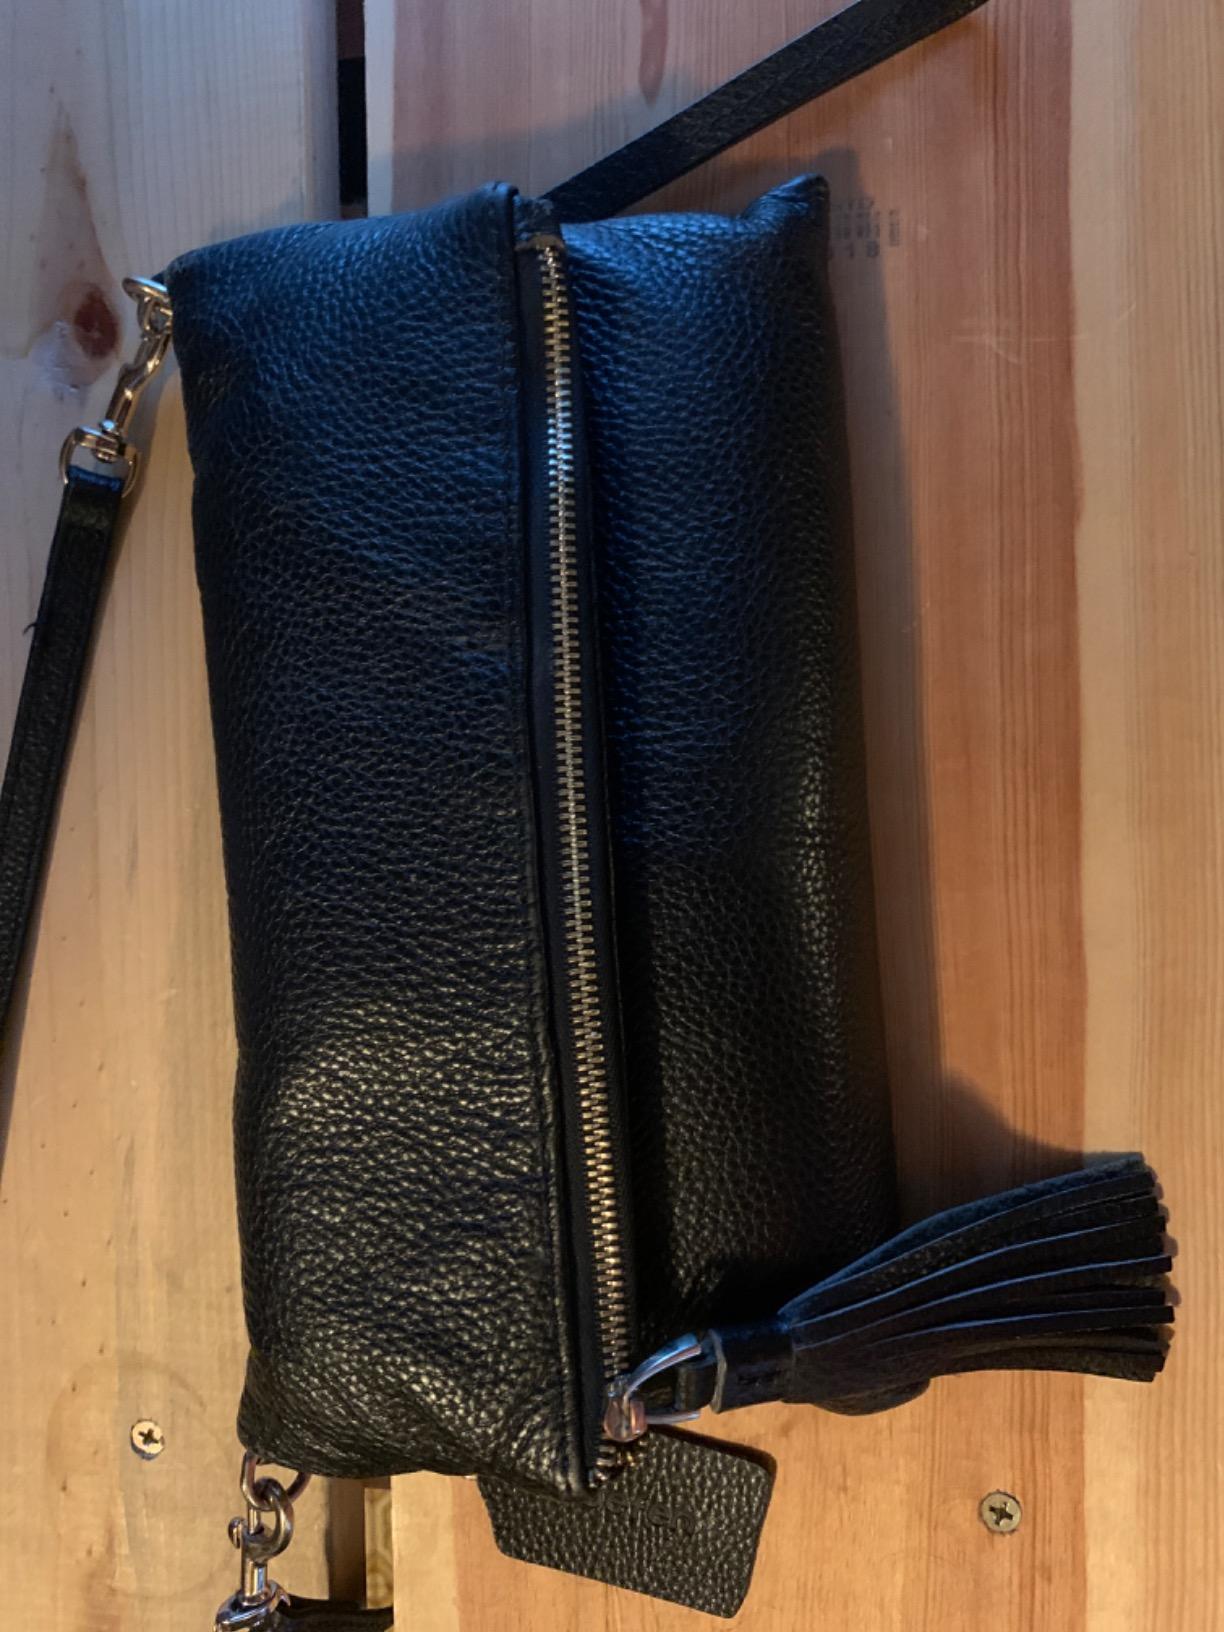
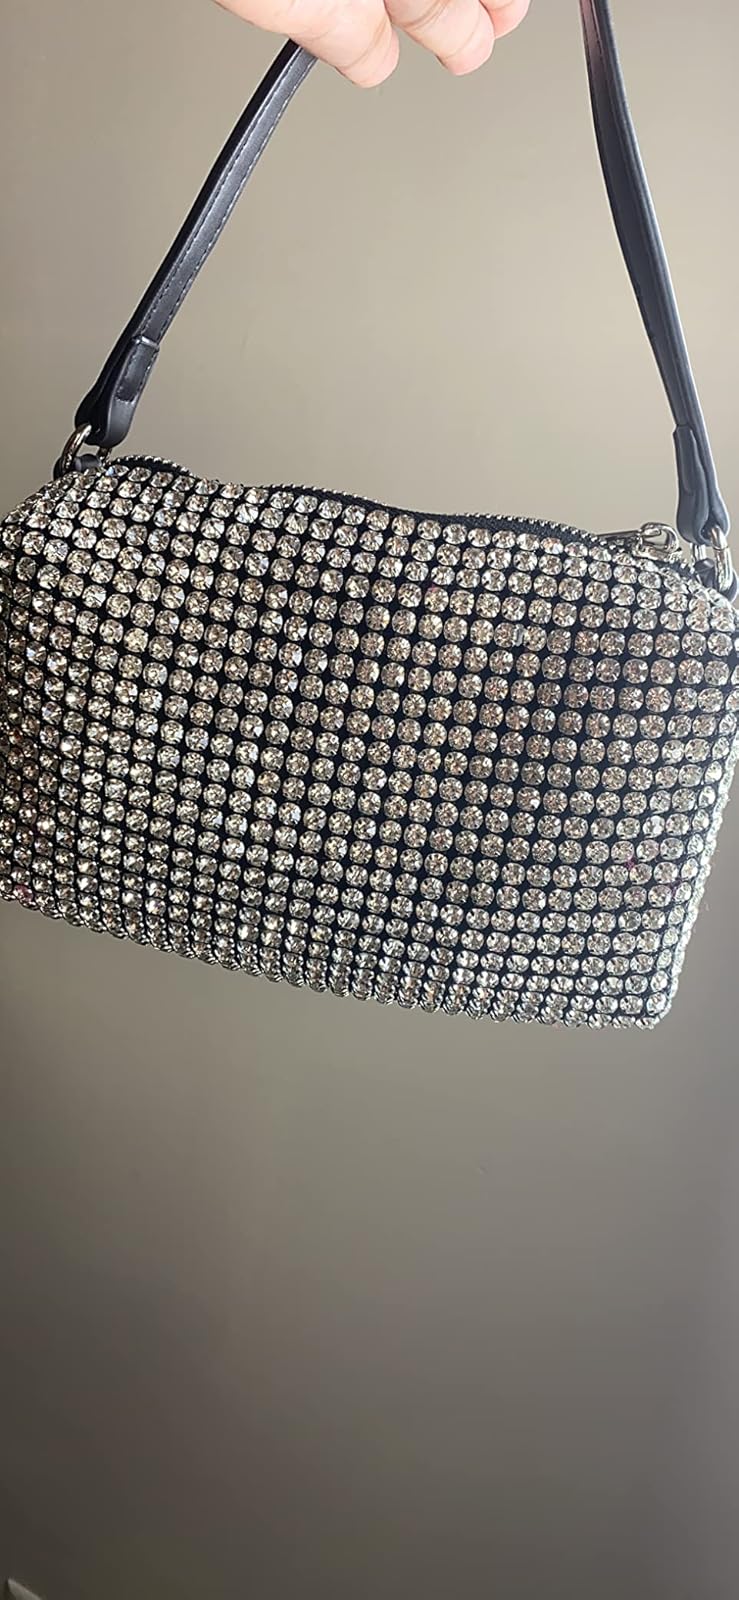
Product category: accessories_handbag
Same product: no